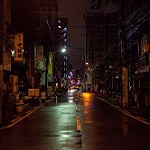
Label: street